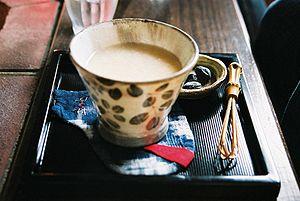
Il n'existe pas d'appellation officielle pour désigner la bière traditionnelle, brassée depuis des temps lointains par nombre de populations autochtones réparties sur tous les continents ; ainsi les anciens Égyptiens disposaient déjà de maisons de bière.